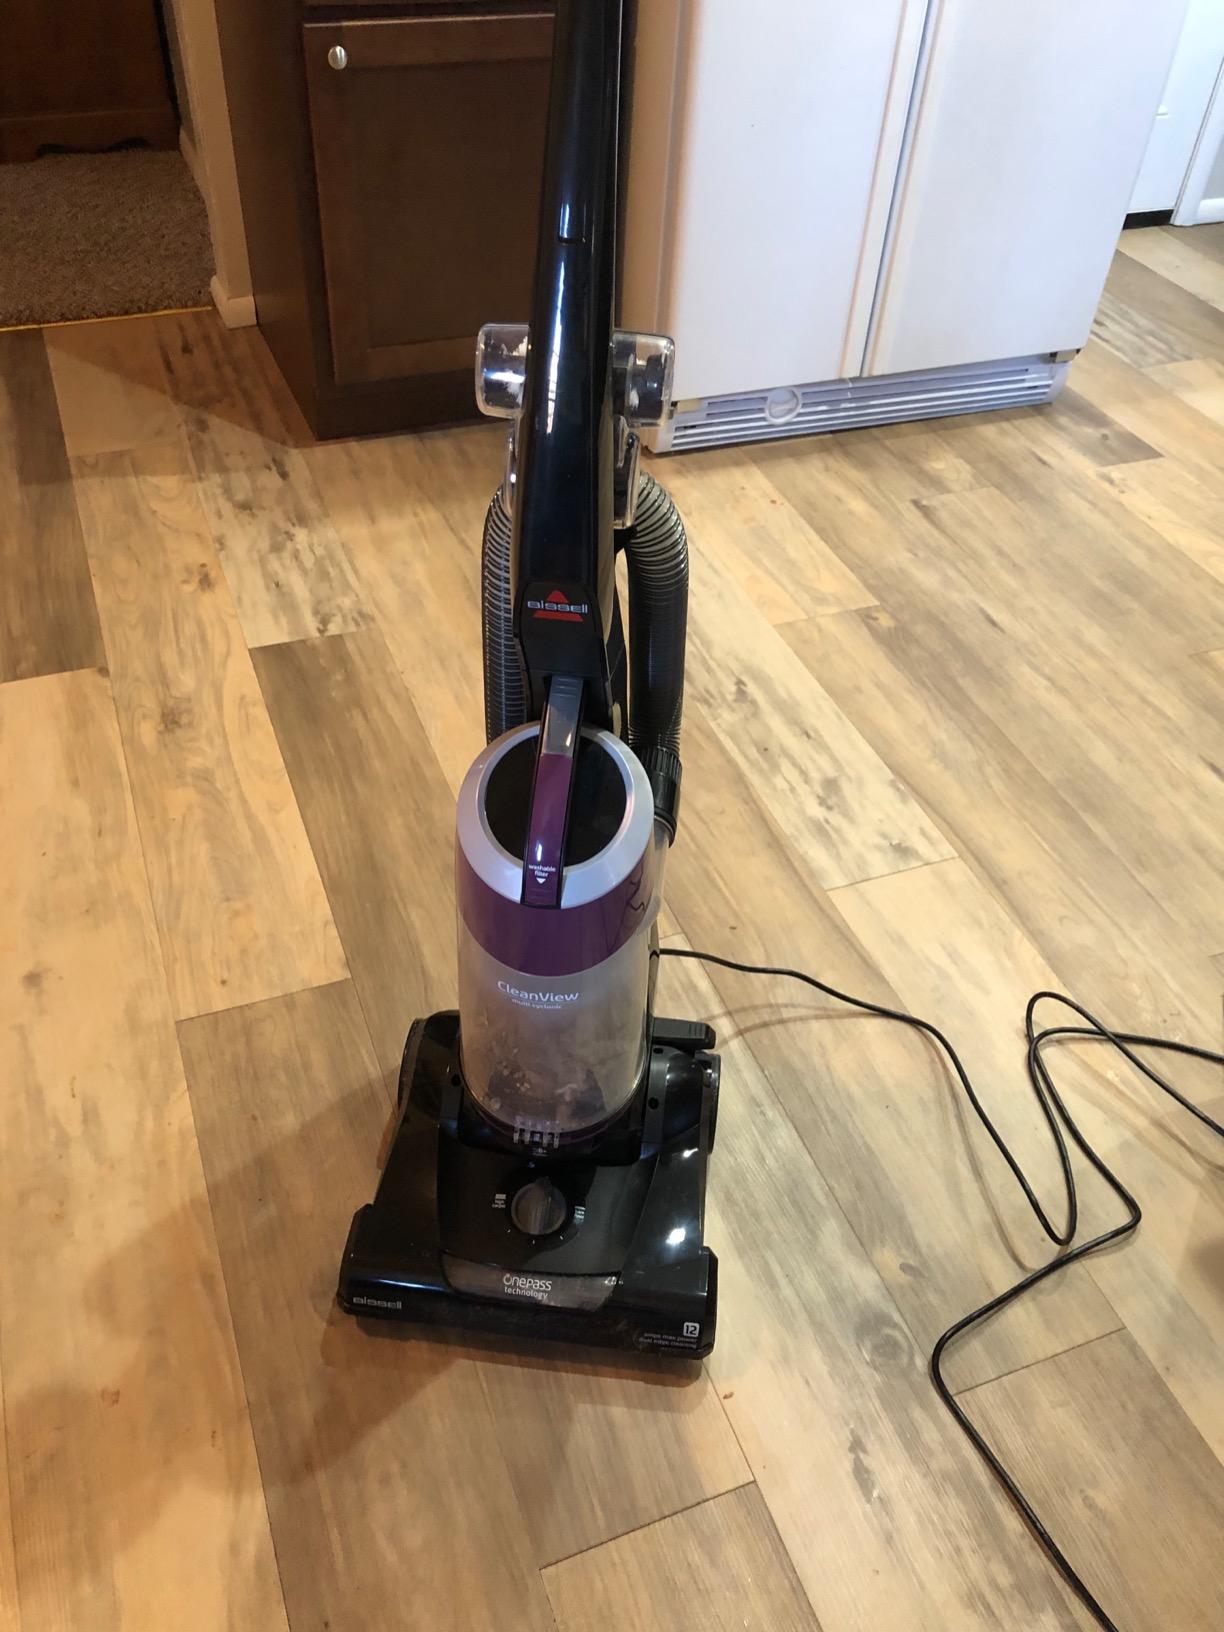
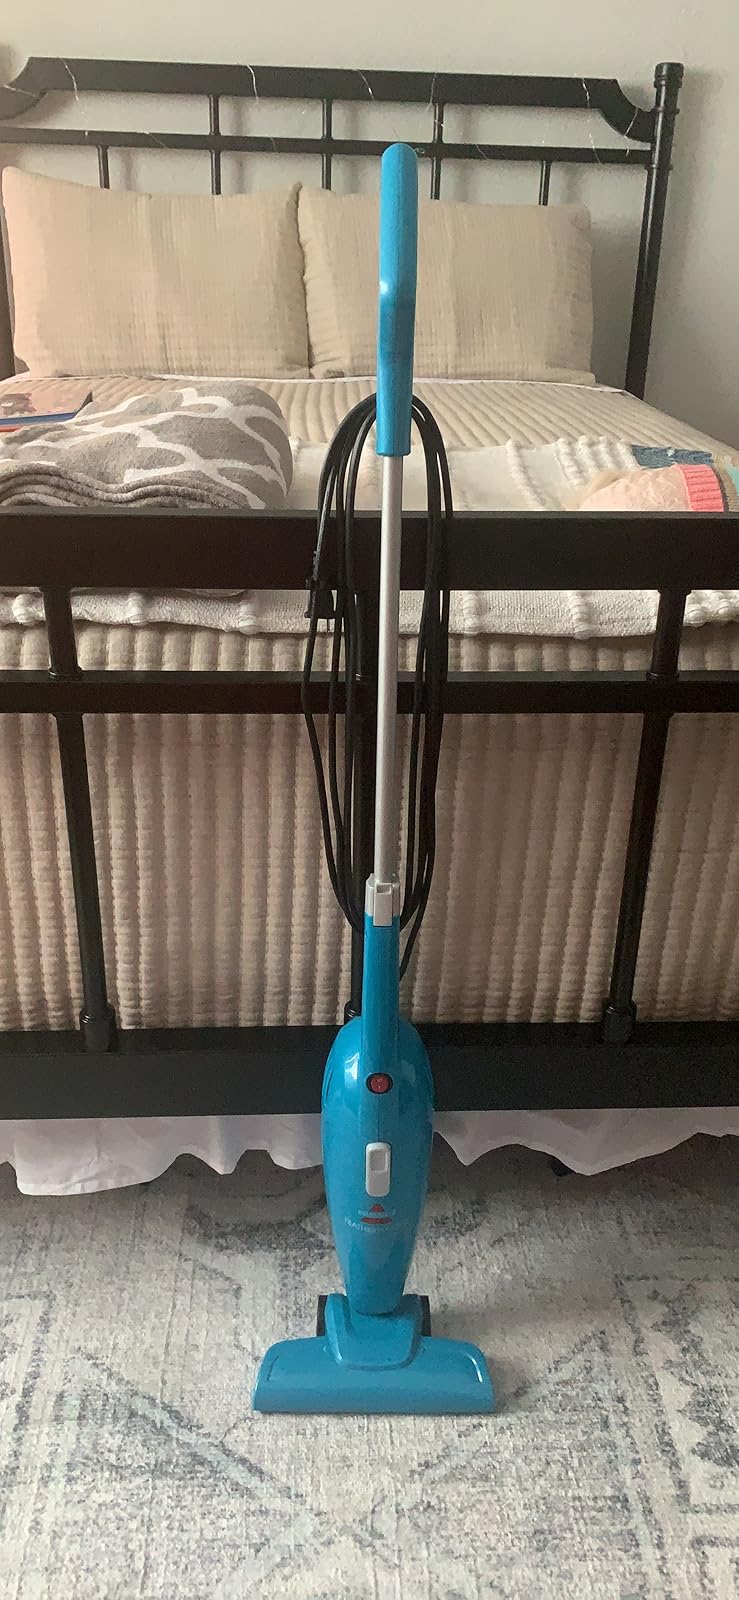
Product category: items_vacuum
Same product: no